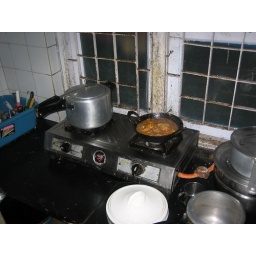
Veg Biryani cooking in the pressure cooking and chicken masala simmering on the stove